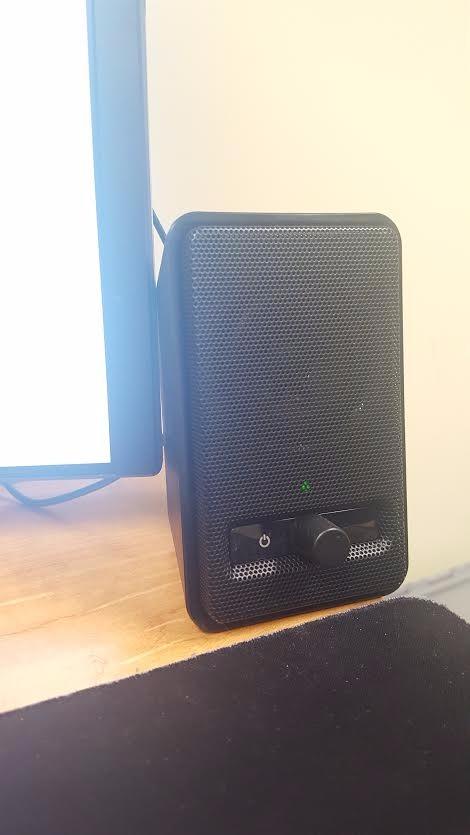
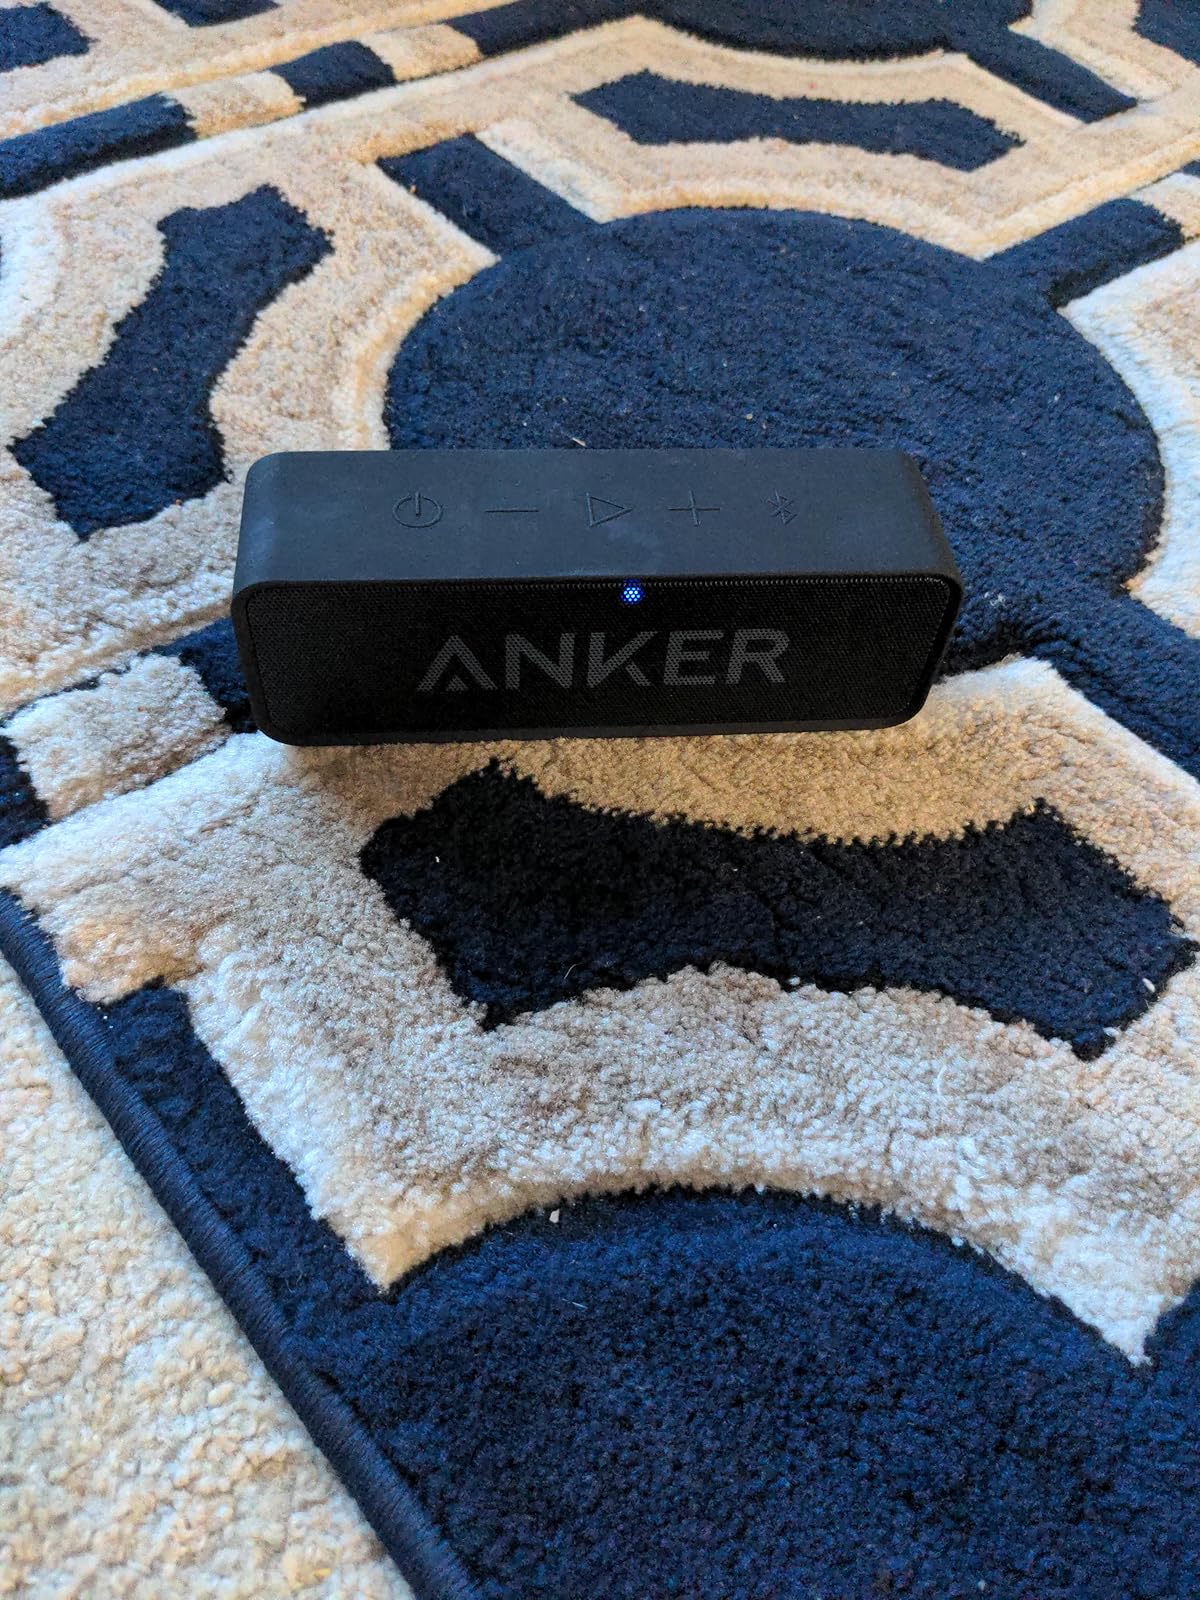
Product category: speaker
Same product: no